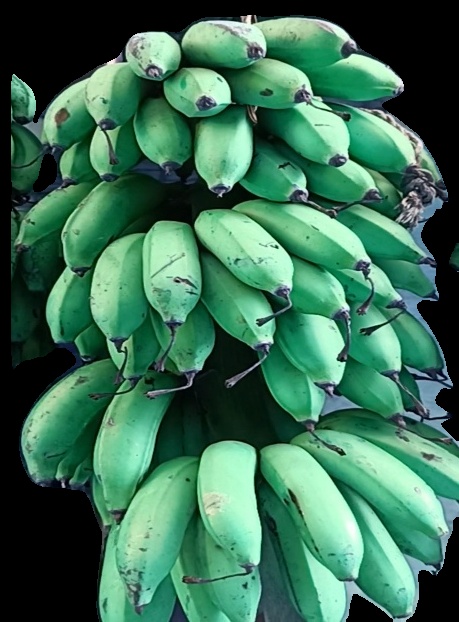
Variety: rasbale
Grade: grade2